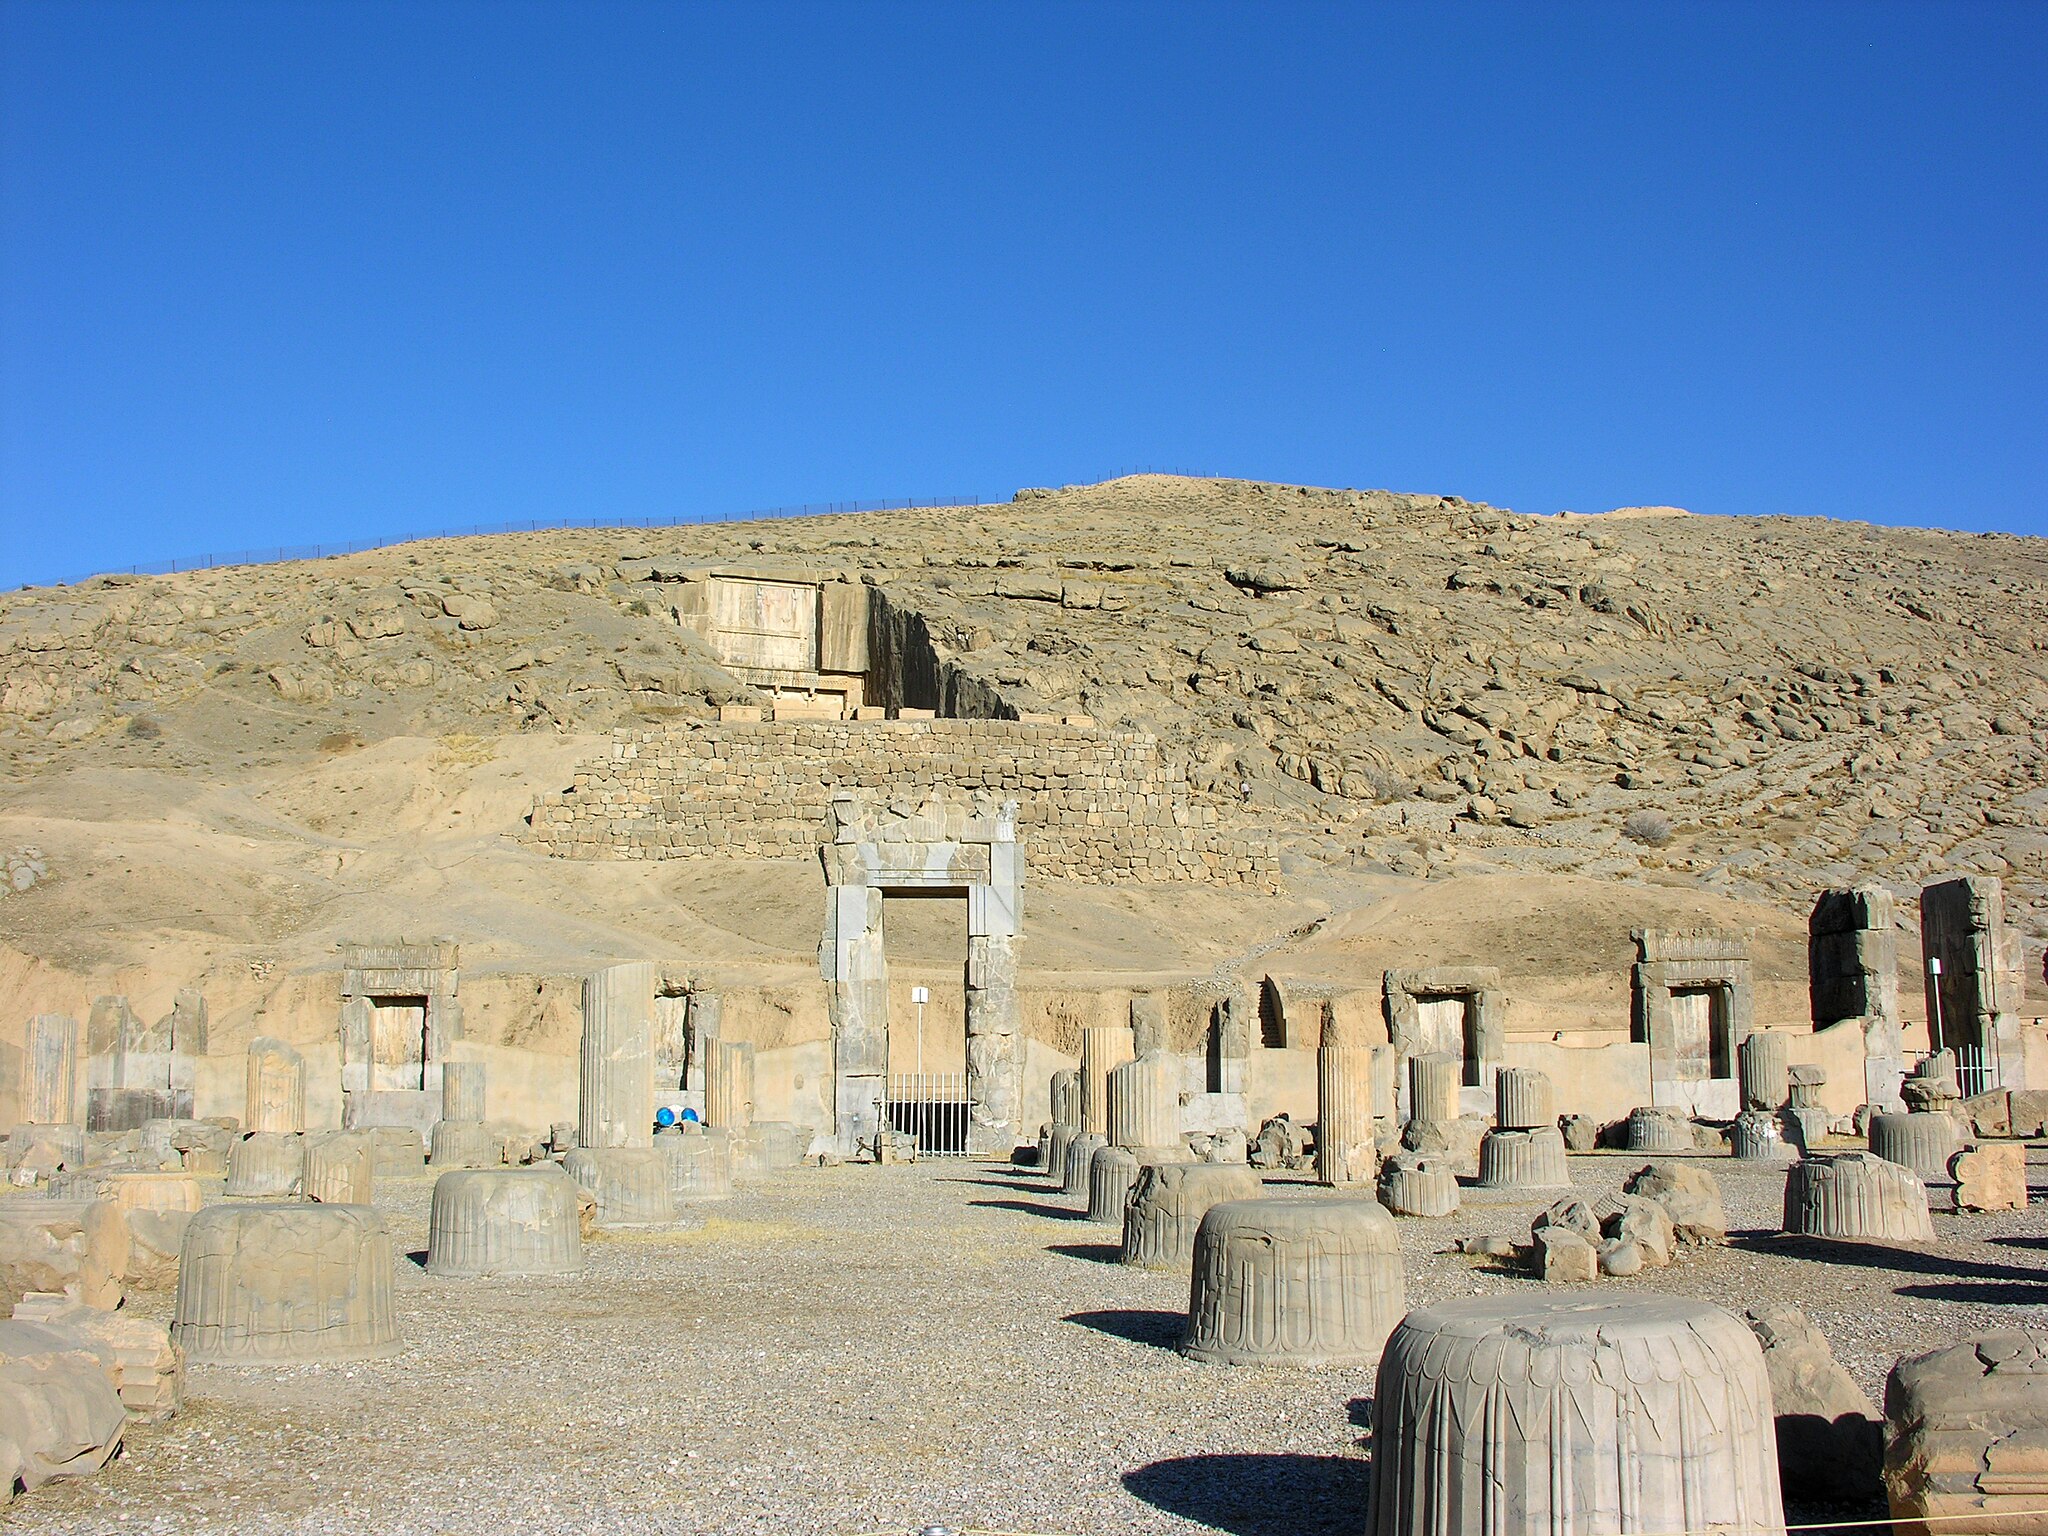
Title: Persepolis 24.11.2009 11-26-10
Description: Iran , Hall of 100 columns
Date: 2009-11-24
Categories: Taken with Nikon Coolpix 8800, Hall of hundred columns, Files with coordinates missing SDC location of creation, 2009 in Persepolis, Iran photographs taken on 2009-11-24, Files by User:simisa, Remote views of Artaxerxes III Tomb